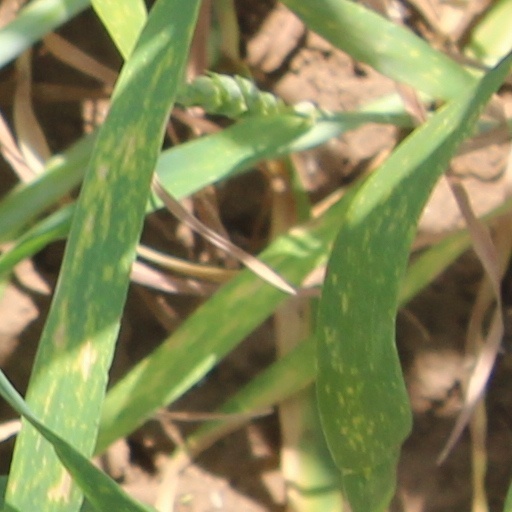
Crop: wheat